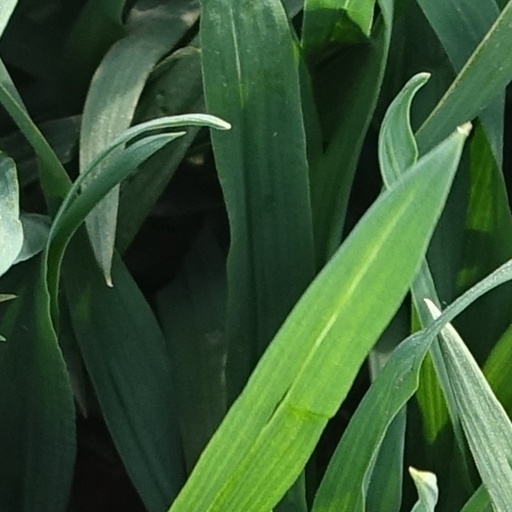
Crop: wheat